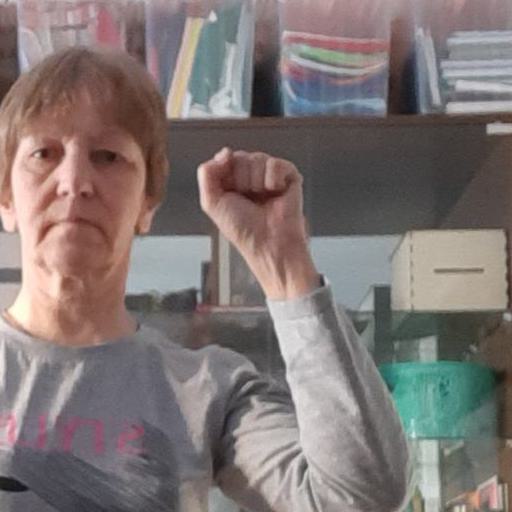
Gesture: fist